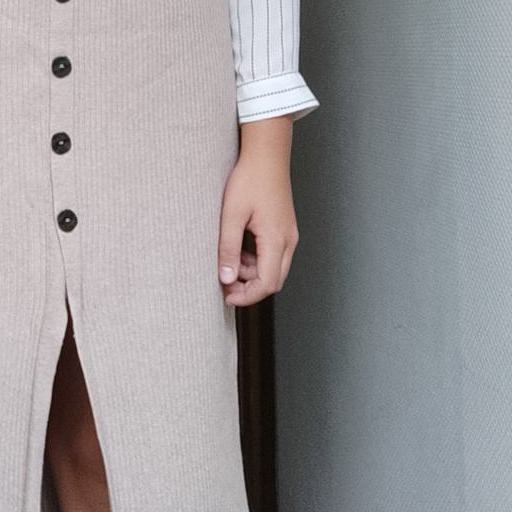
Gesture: no_gesture